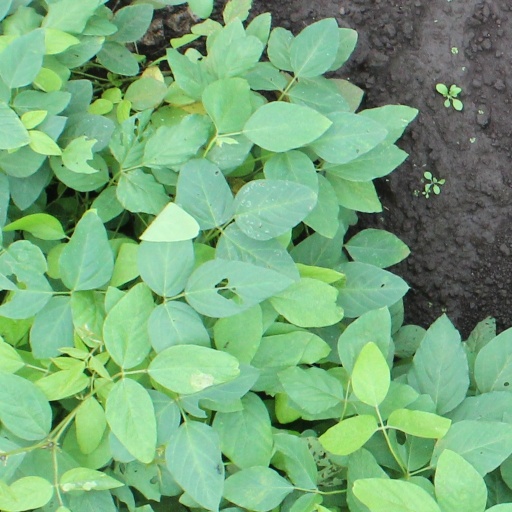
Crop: soybean